Père Lachaise Cemetery

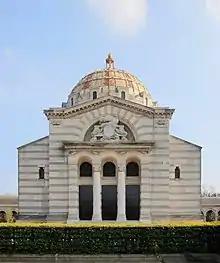
Crematorium and columbarium building

After the closing of the Holy Innocents' Cemetery on 1 December 1780 and as the city graveyards of Paris filled, several new, large cemeteries, outside the precincts of the capital, replaced them: Montmartre Cemetery in the north, Père Lachaise in the east, and Montparnasse Cemetery in the south. Near the middle of the city is Passy Cemetery.